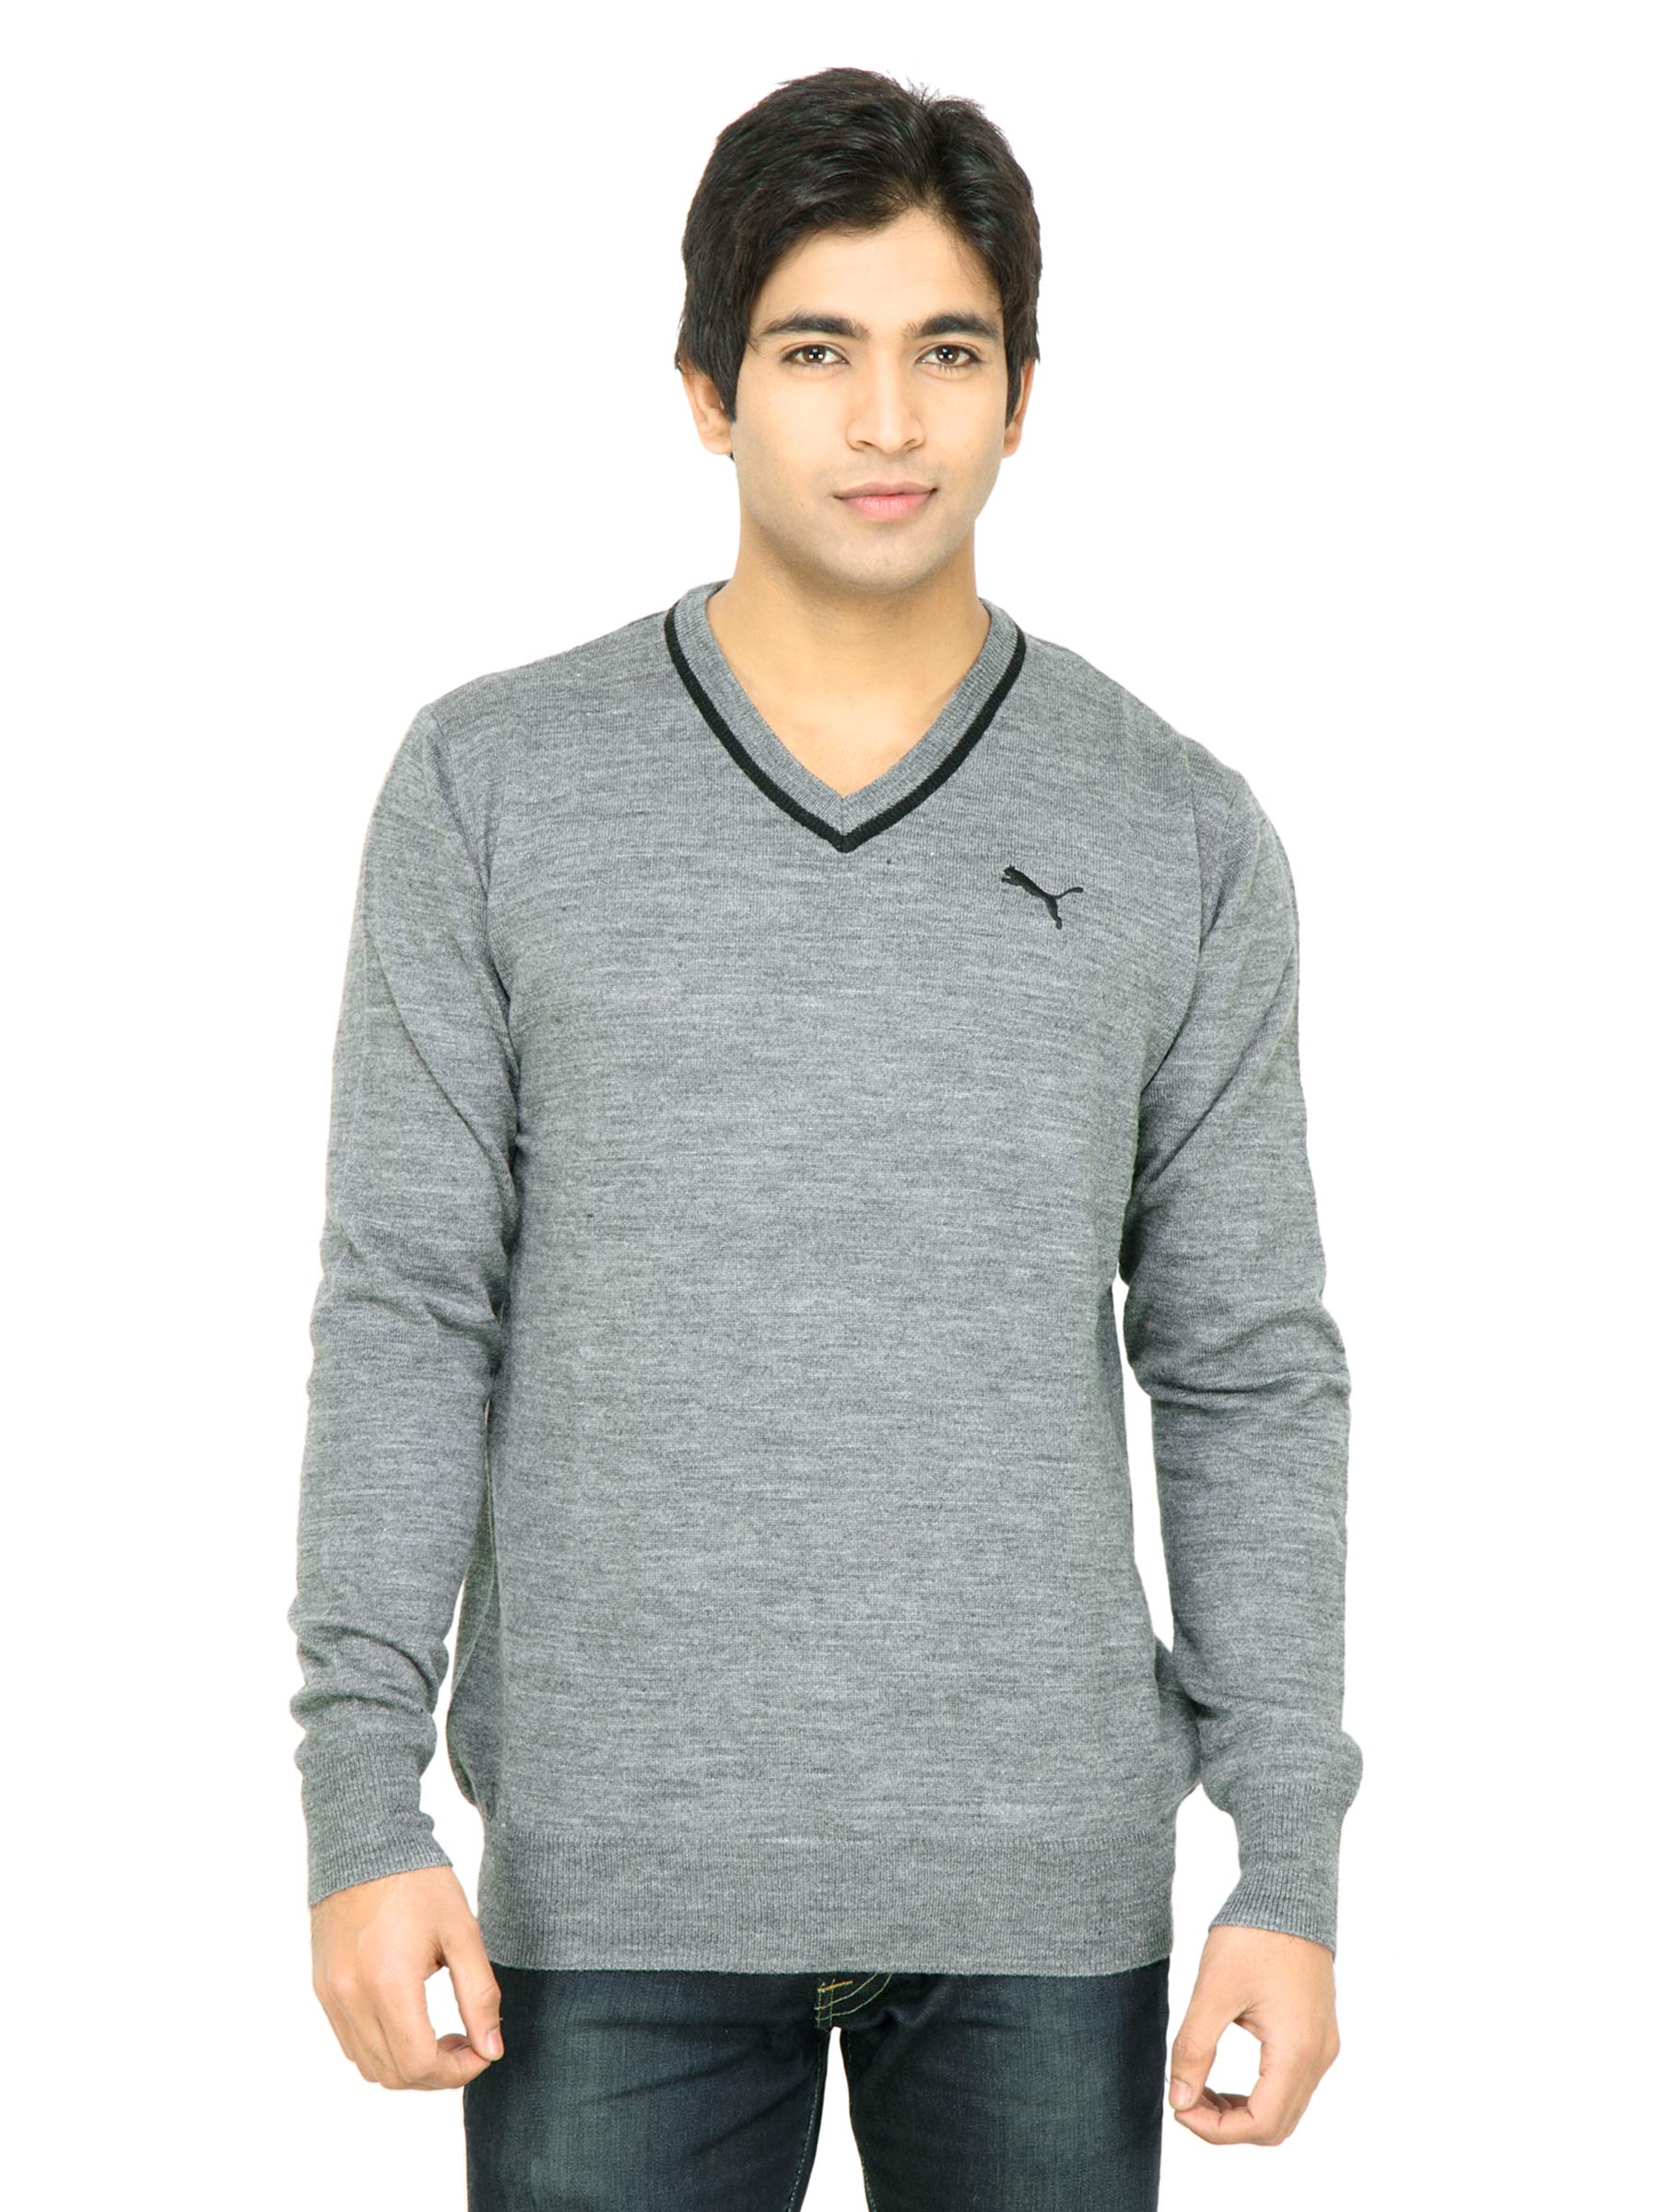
Puma Men Solid Grey Sweater
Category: Apparel / Topwear / Sweaters
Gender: Men
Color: Grey
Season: Fall 2011
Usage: Casual